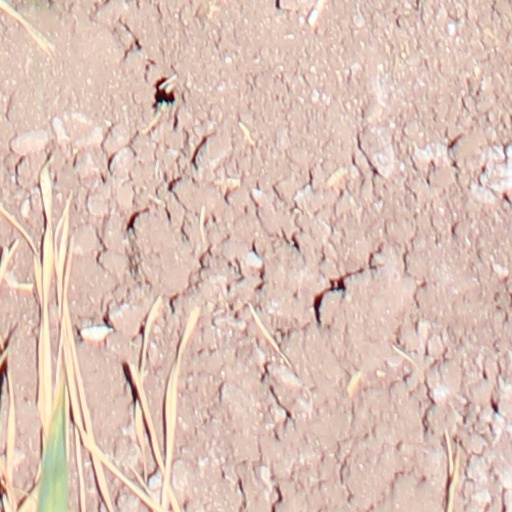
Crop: wheat